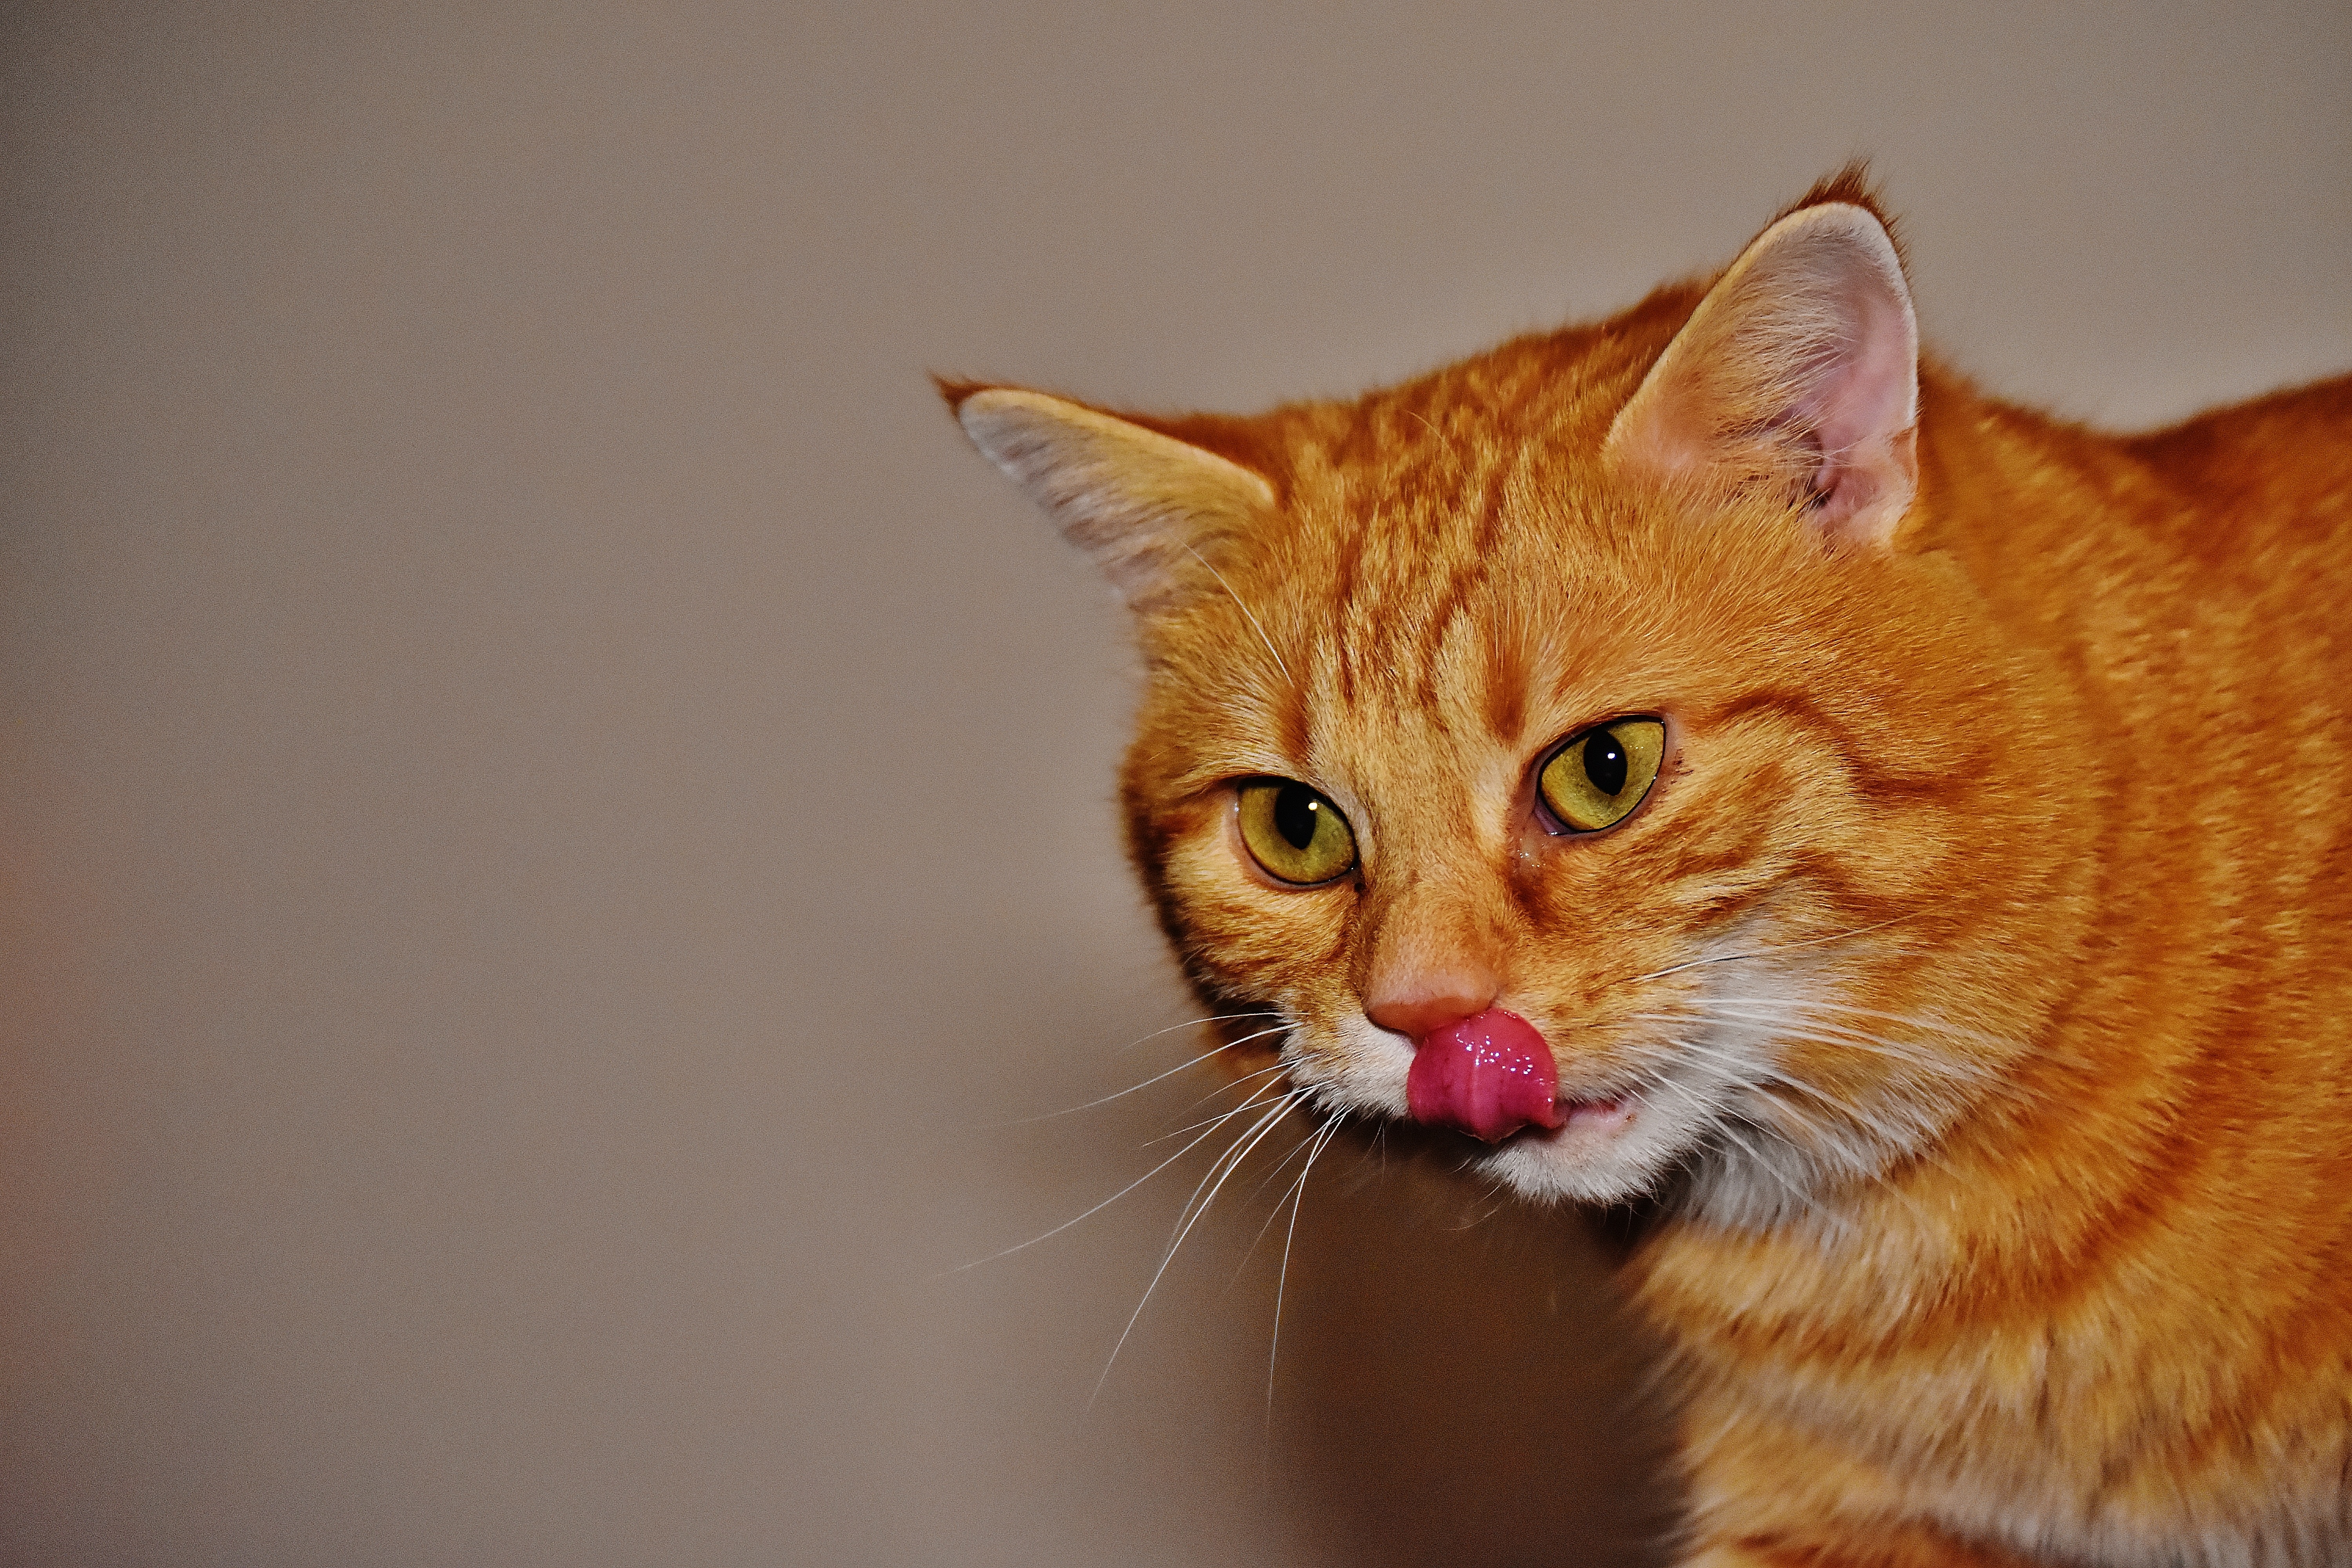
sweet, animal, cute, pet, fur, red, kitten, cat, mammal, fauna, playful, close up, nose, whiskers, tiger, adidas, vertebrate, funny, cuddly, animal world, domestic cat, mackerel, cat face, young cat, red mackerel tabby, red cat, cat's eyes, tabby cat, bengal, european shorthair, small to medium sized cats, cat like mammal, carnivoran, domestic short haired cat, rusty spotted cat, toyger